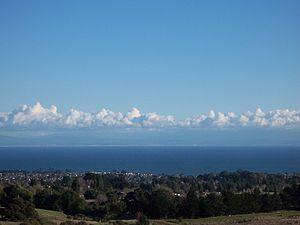
Santa Cruz est une municipalité de la côte californienne, dans l'ouest des États-Unis. Elle est le siège du comté de Santa Cruz.